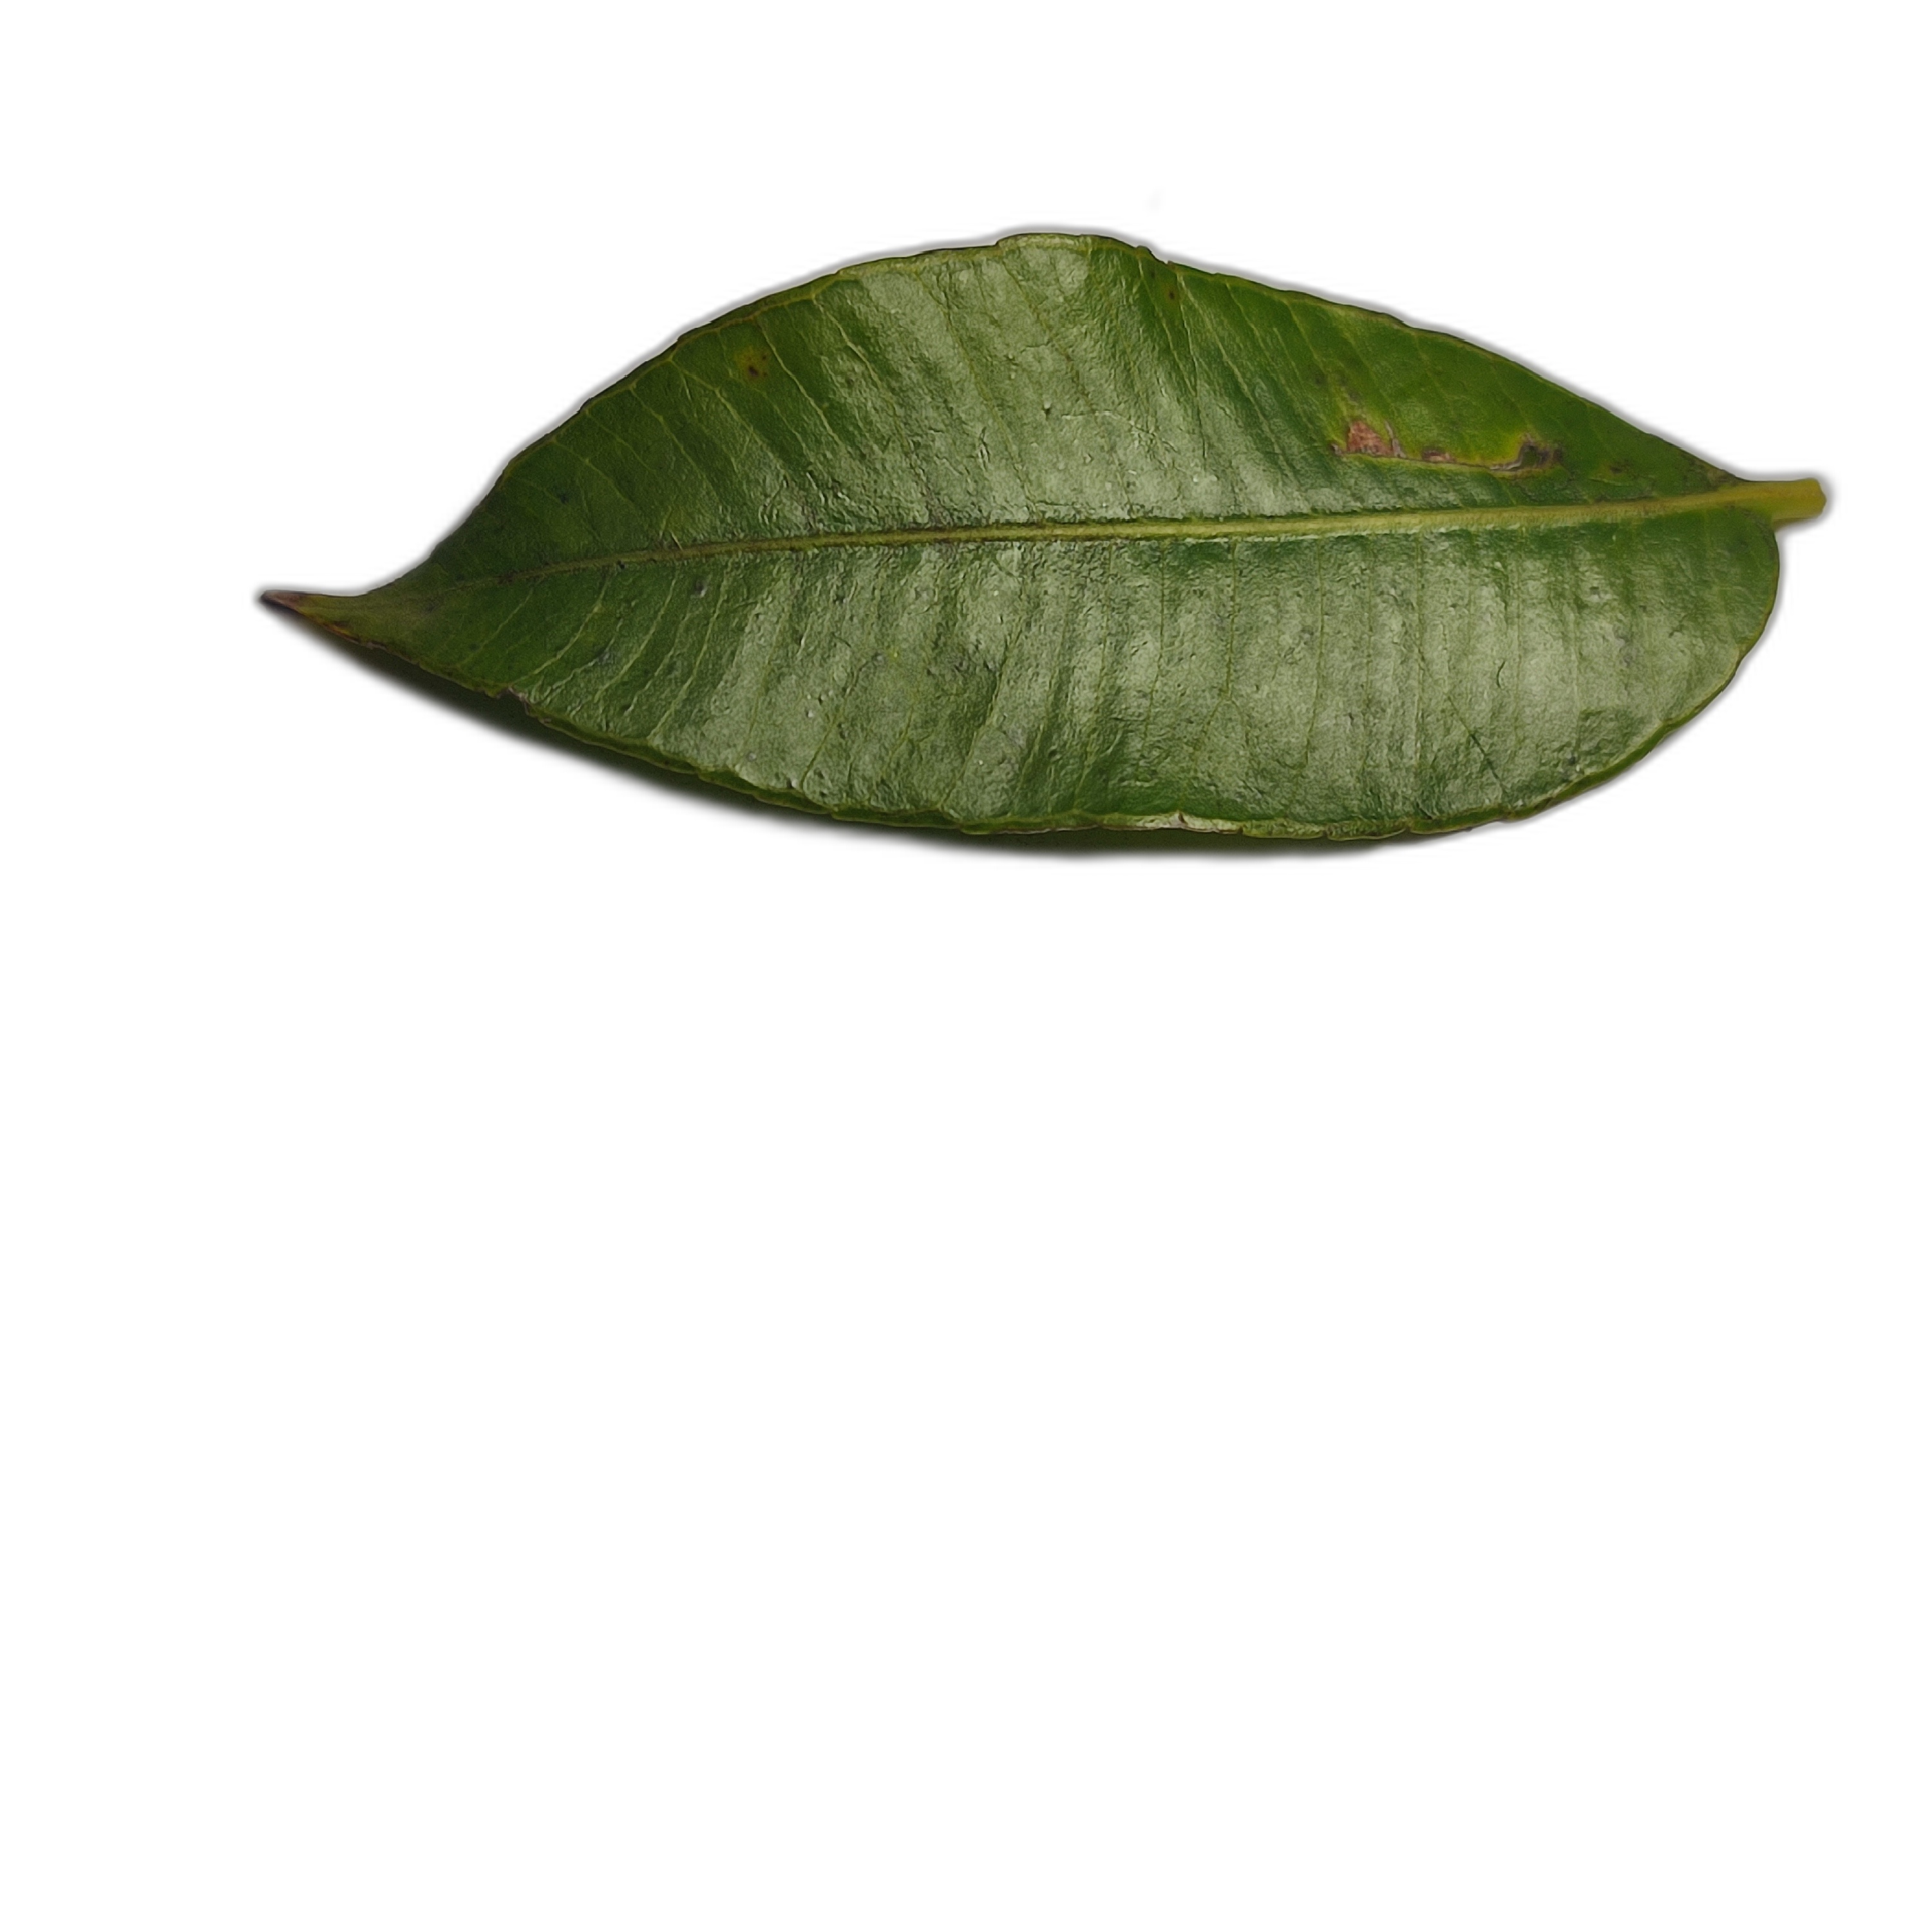
Label: healthy